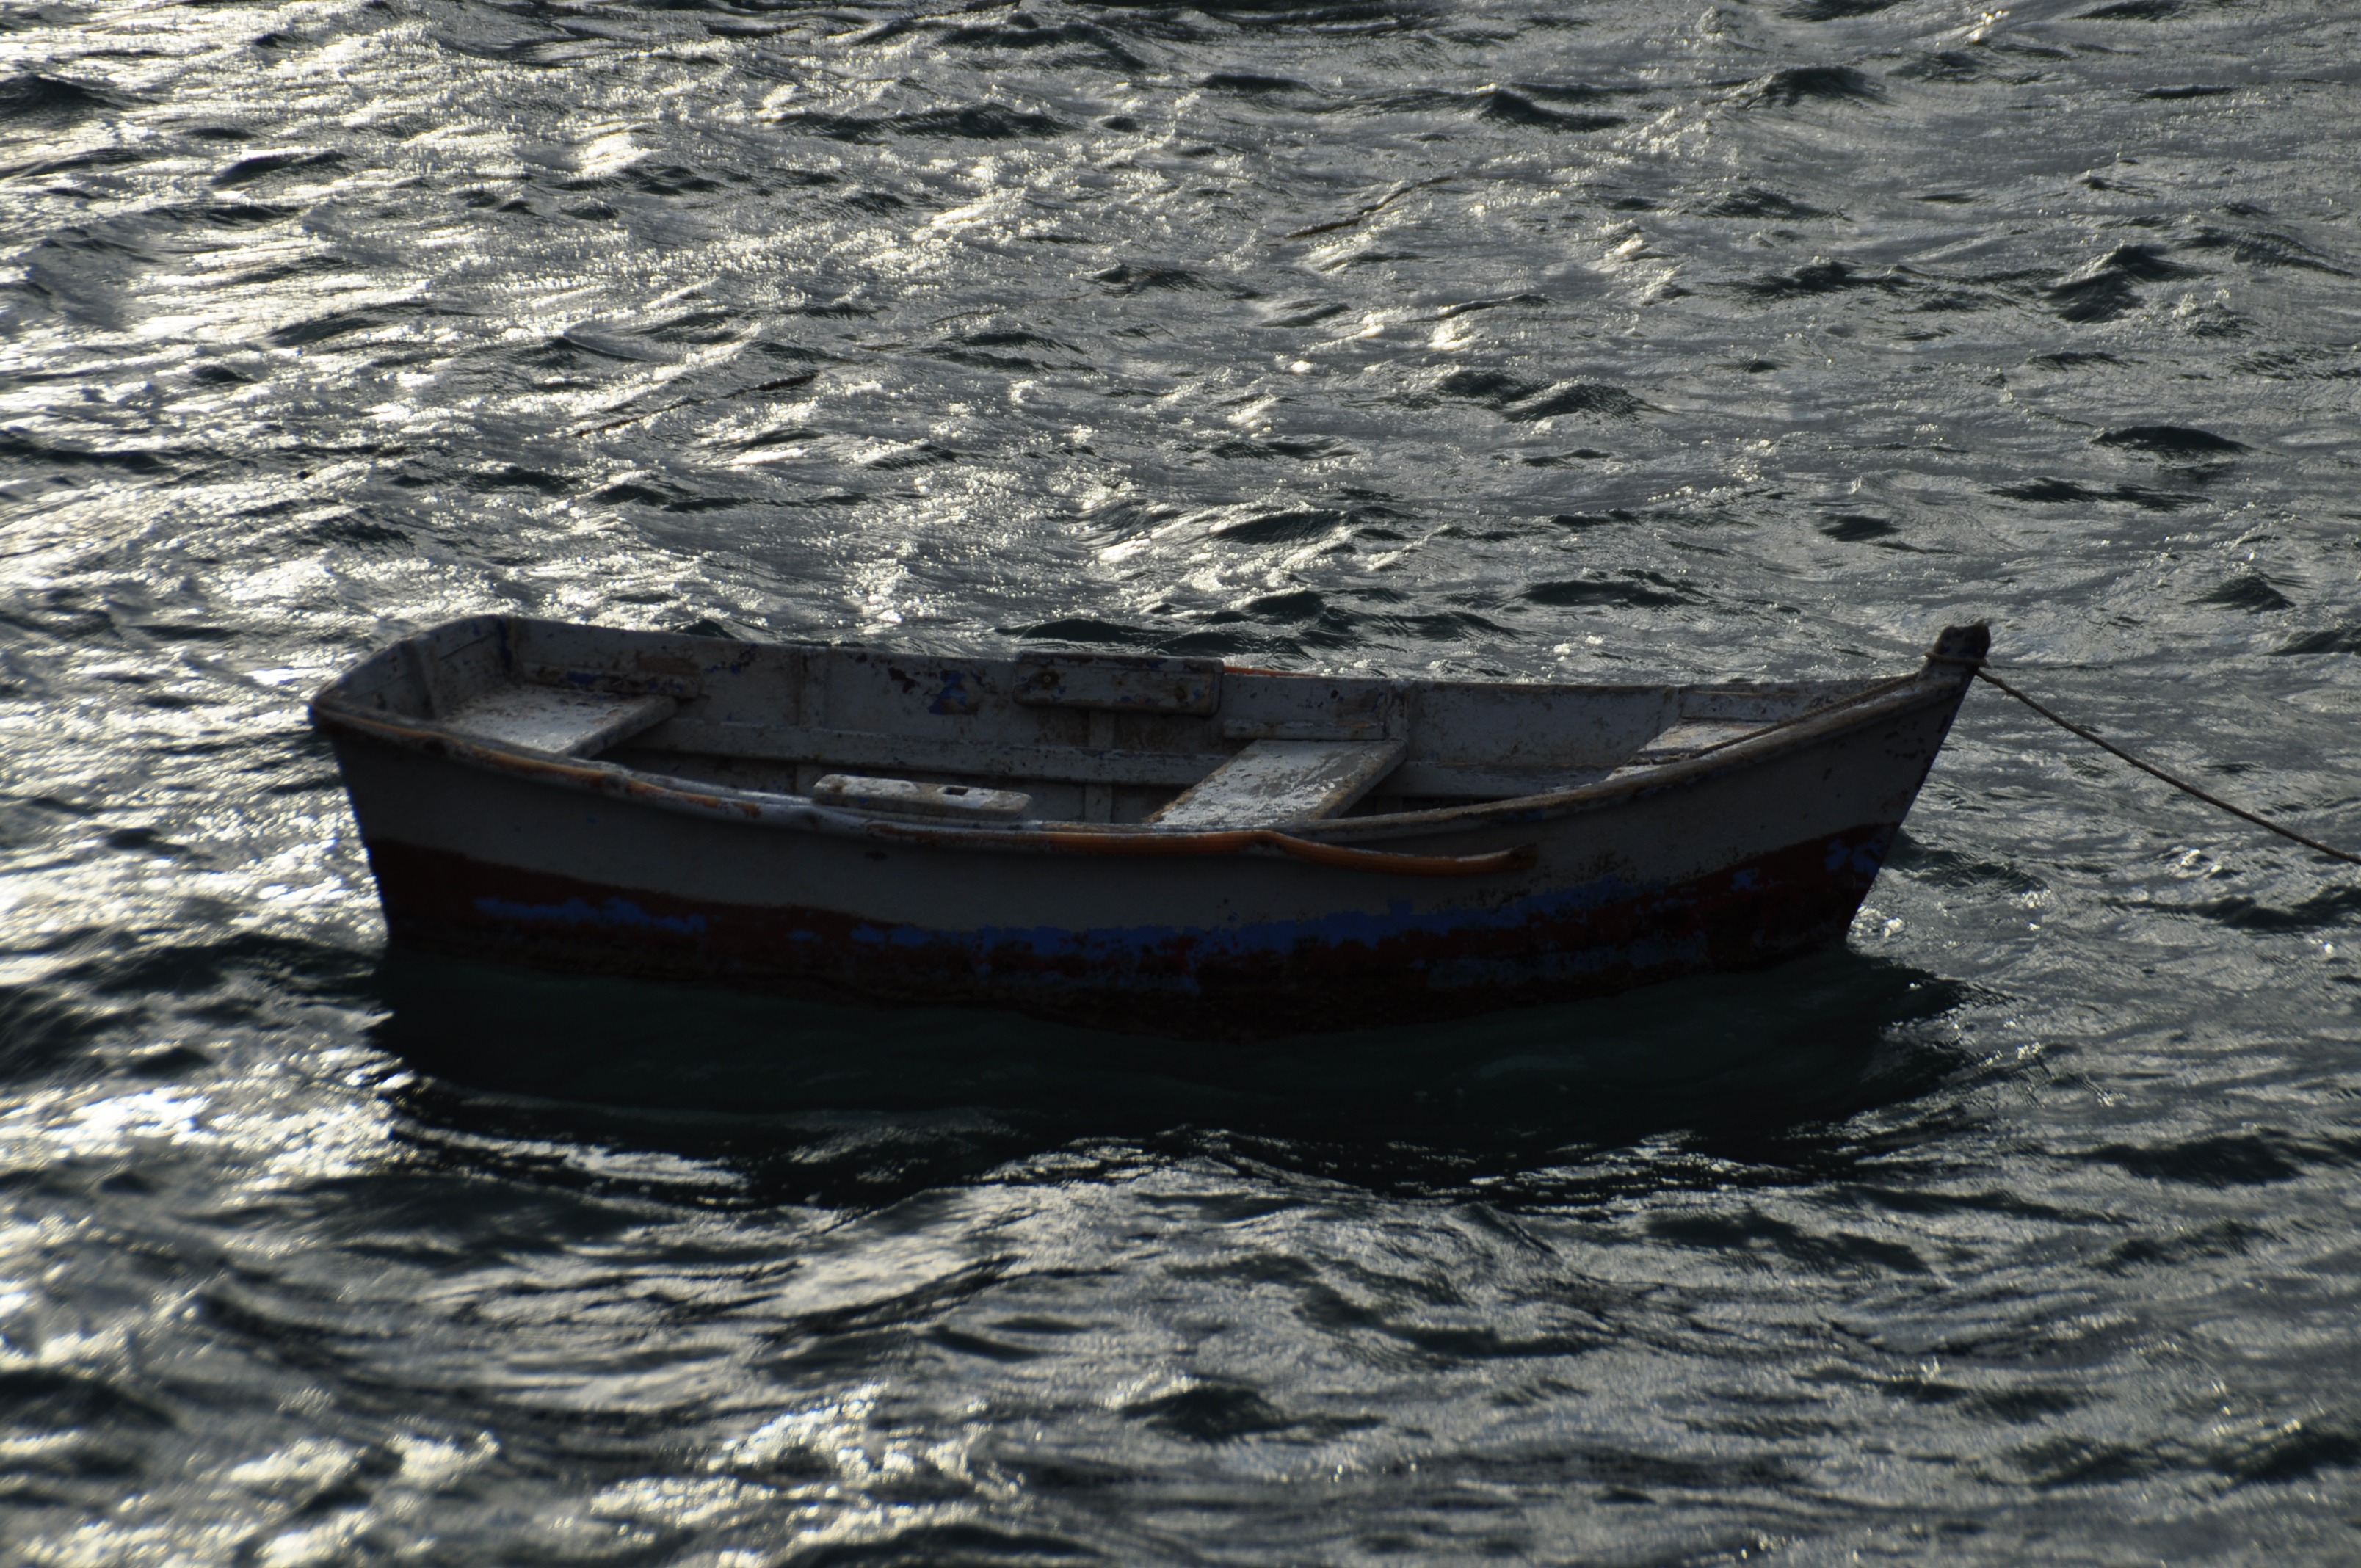
sea, boat, night, wave, boot, vehicle, holiday, lonely, motorboat, boating, watercraft, abendstimmung, fishing vessel, night photo, dinghy, skiff, watercraft rowing